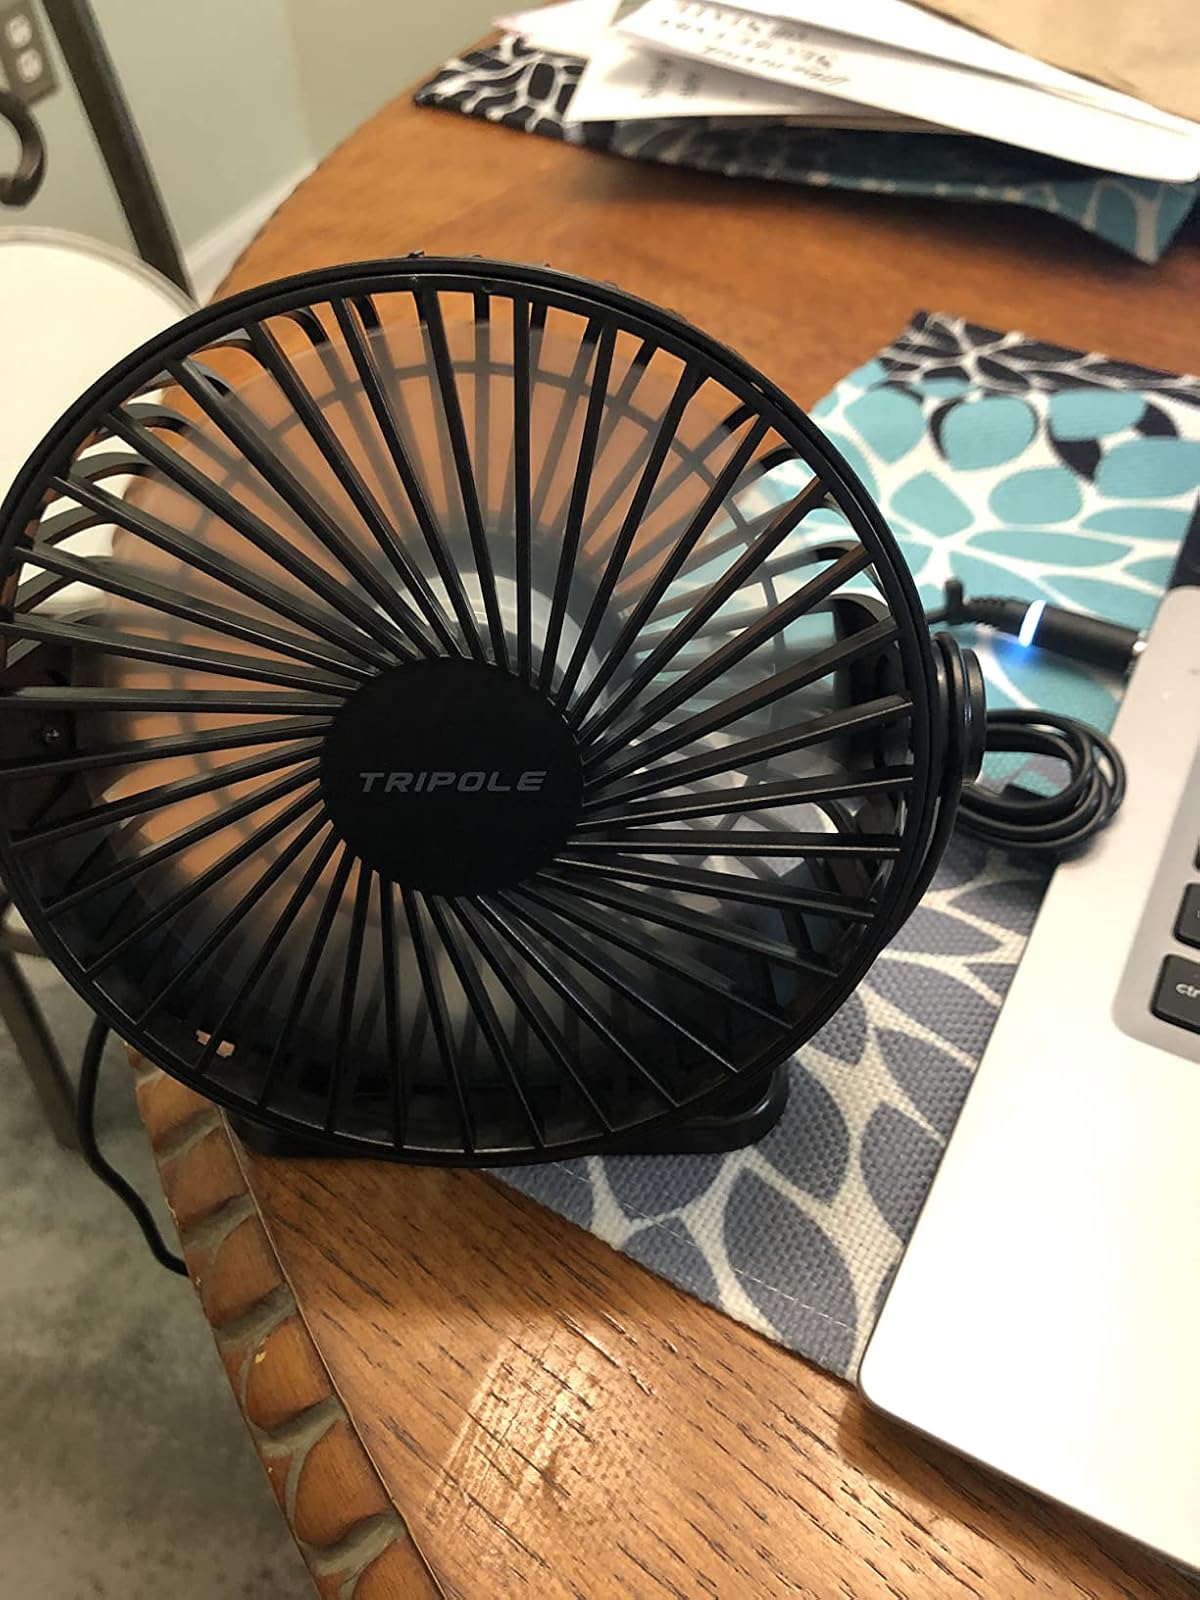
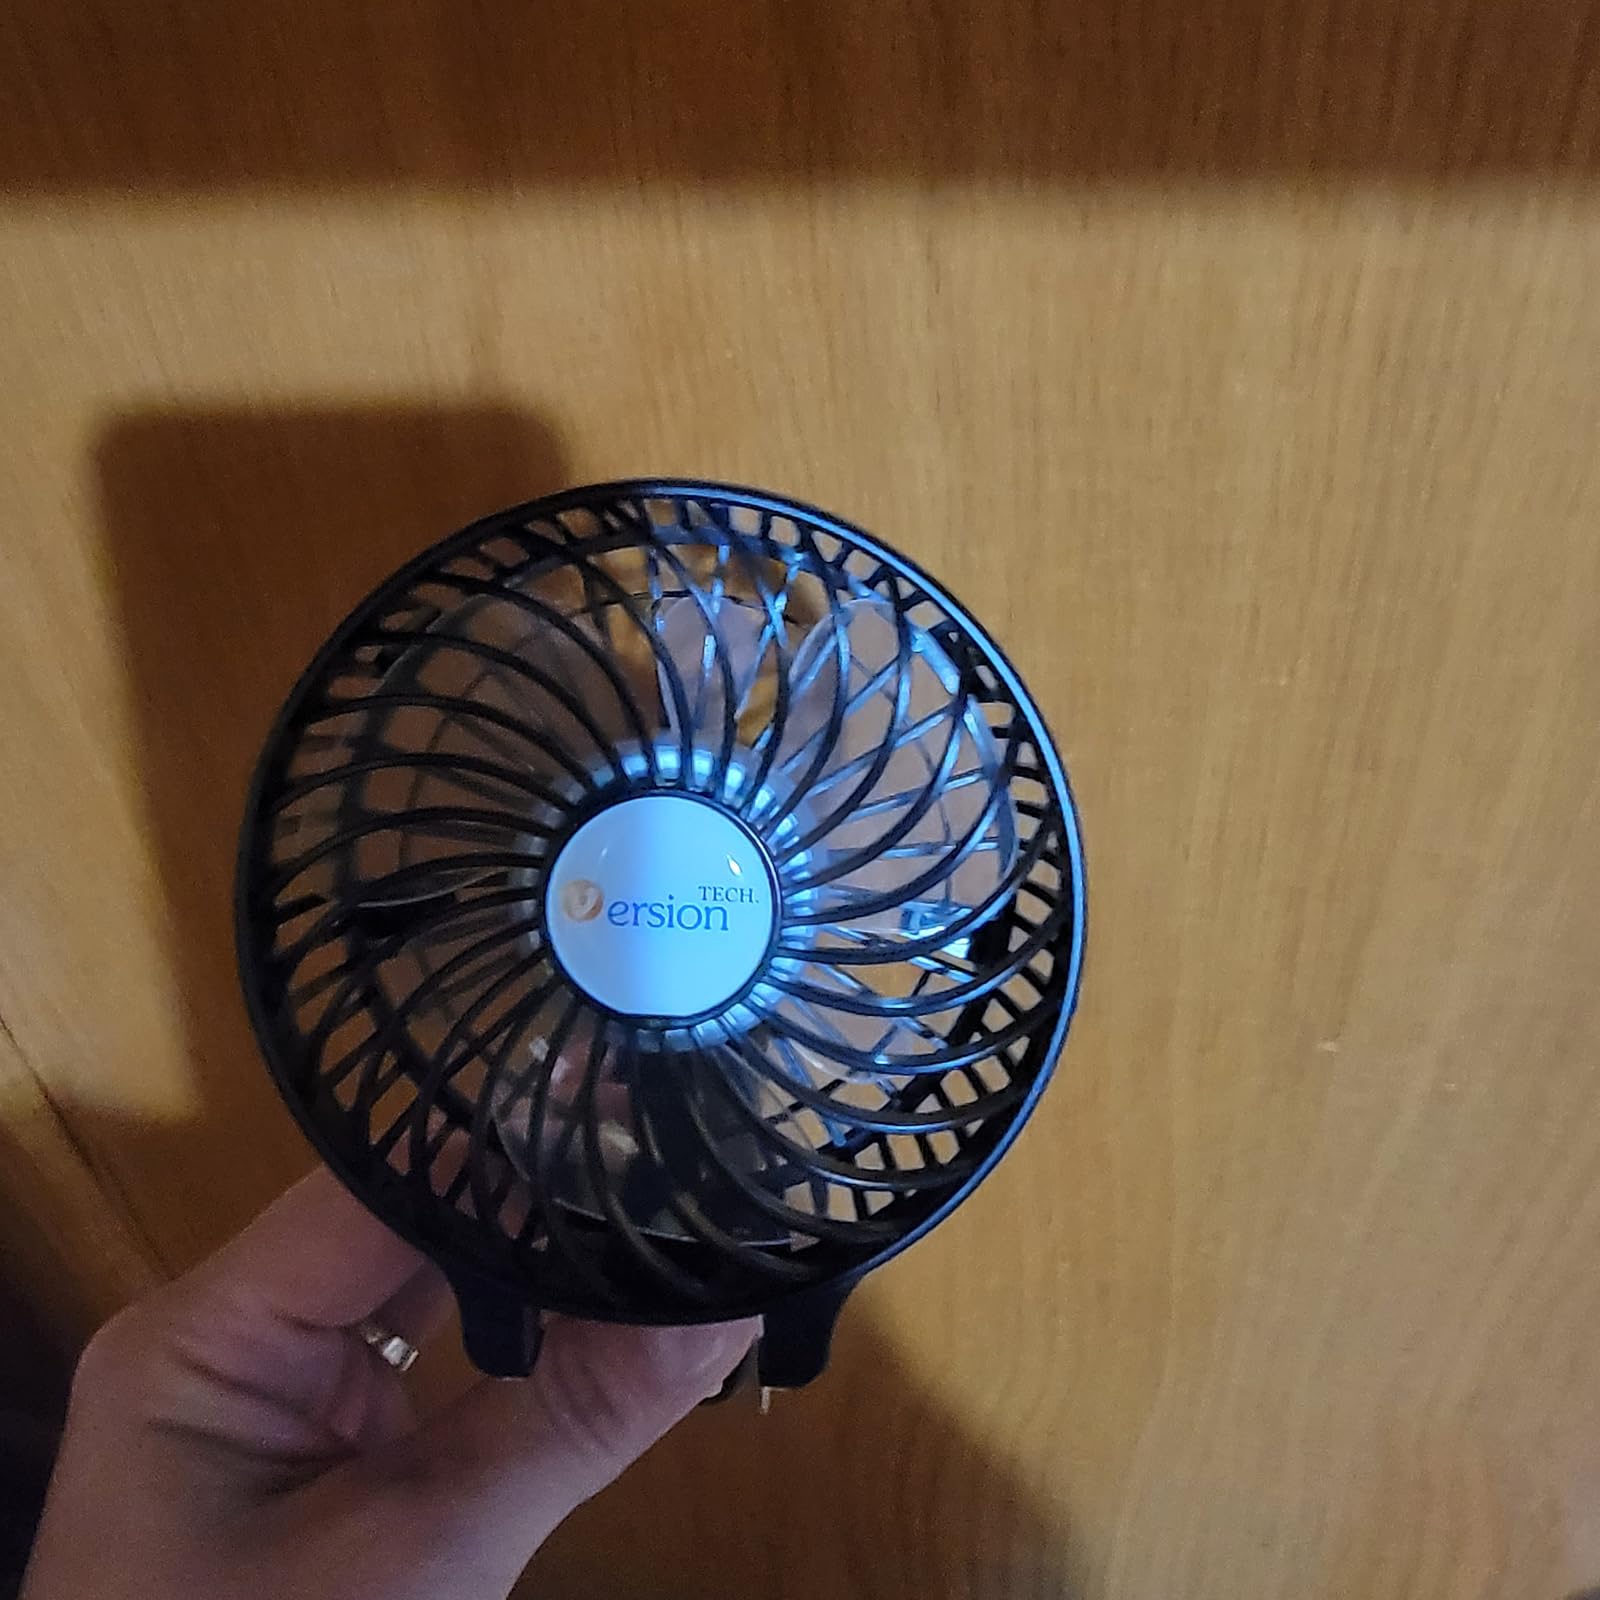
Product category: fan
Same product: no